Lockheed Martin X-55

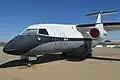
X-55 "(N807LM)" on display at Joe Davies Heritage Airpark.

As of September 12, 2014, the X-55 aircraft is on display at the Joe Davies Heritage Airpark in Palmdale, California.